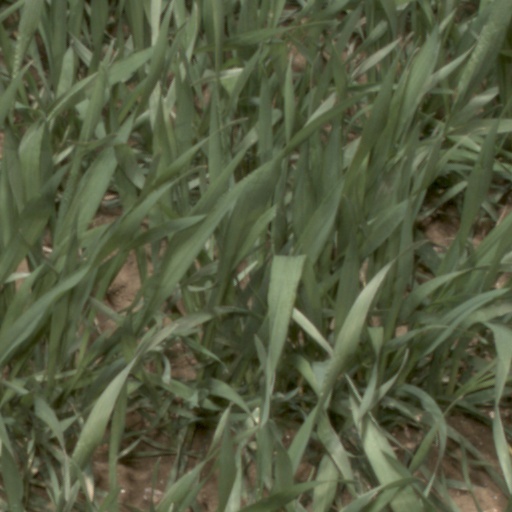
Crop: wheat